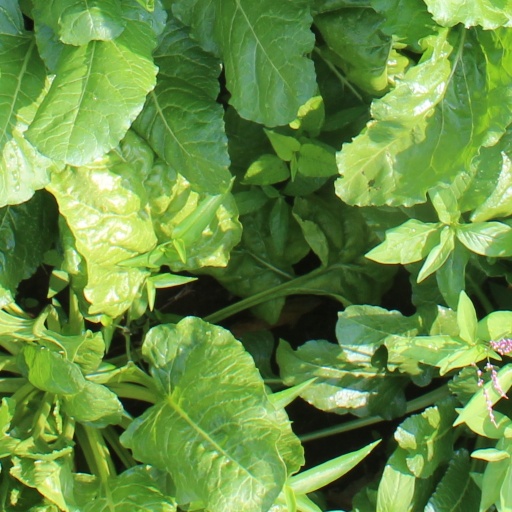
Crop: sugar beet